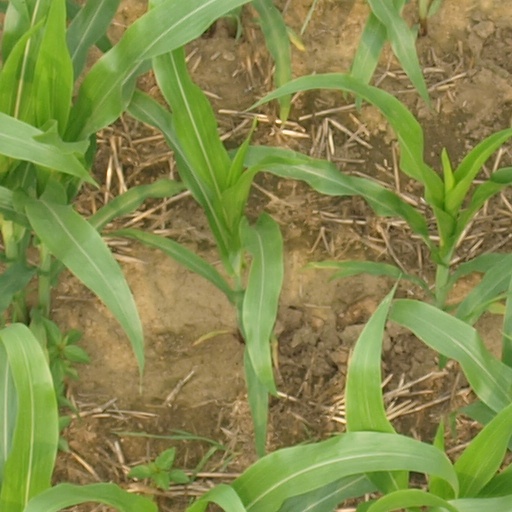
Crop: maize; corn